History of the Ireland national rugby union team

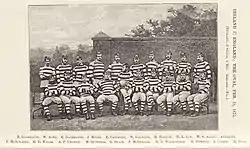
First Ireland rugby team: played England on 19 February 1875 and lost by 2 goals and a try to nil

Dublin University was the first organised rugby football club in Ireland, having been founded in 1854. The club was organised by students who had learnt the game while at English public schools. During the third quarter of the nineteenth century, and following the adoption of a set of official rules in 1868, rugby football began to spread quickly throughout Ireland, resulting in the formation of several other clubs which are still in existence, including NIFC (1868); Wanderers (1869); Queen's University (1869); Youghal (1869); Lansdowne (1873); Dungannon (1873); Co. Carlow (1873); UCC (1874); and Ballinasloe (1875) which amalgamated with Athlone to form Buccaneers.